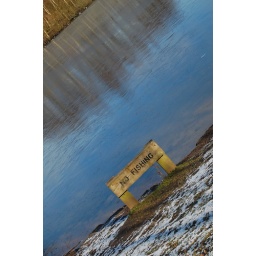
A 'no fishing' sign by the lake at Chorlton Water Park.